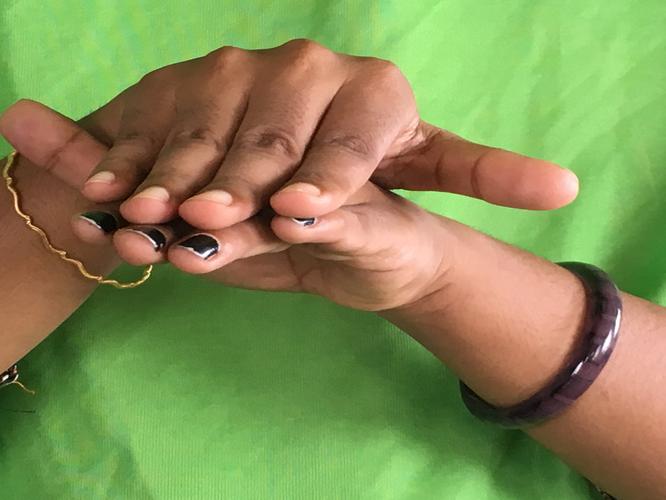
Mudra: Matsya
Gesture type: double_hand